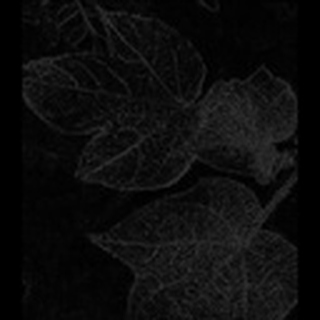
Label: healthy_cotton